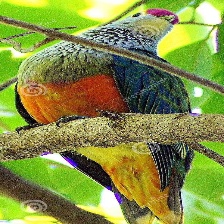
Species: SCARLET CROWNED FRUIT DOVE
Scientific name: PTILINOPUS INSULARIS